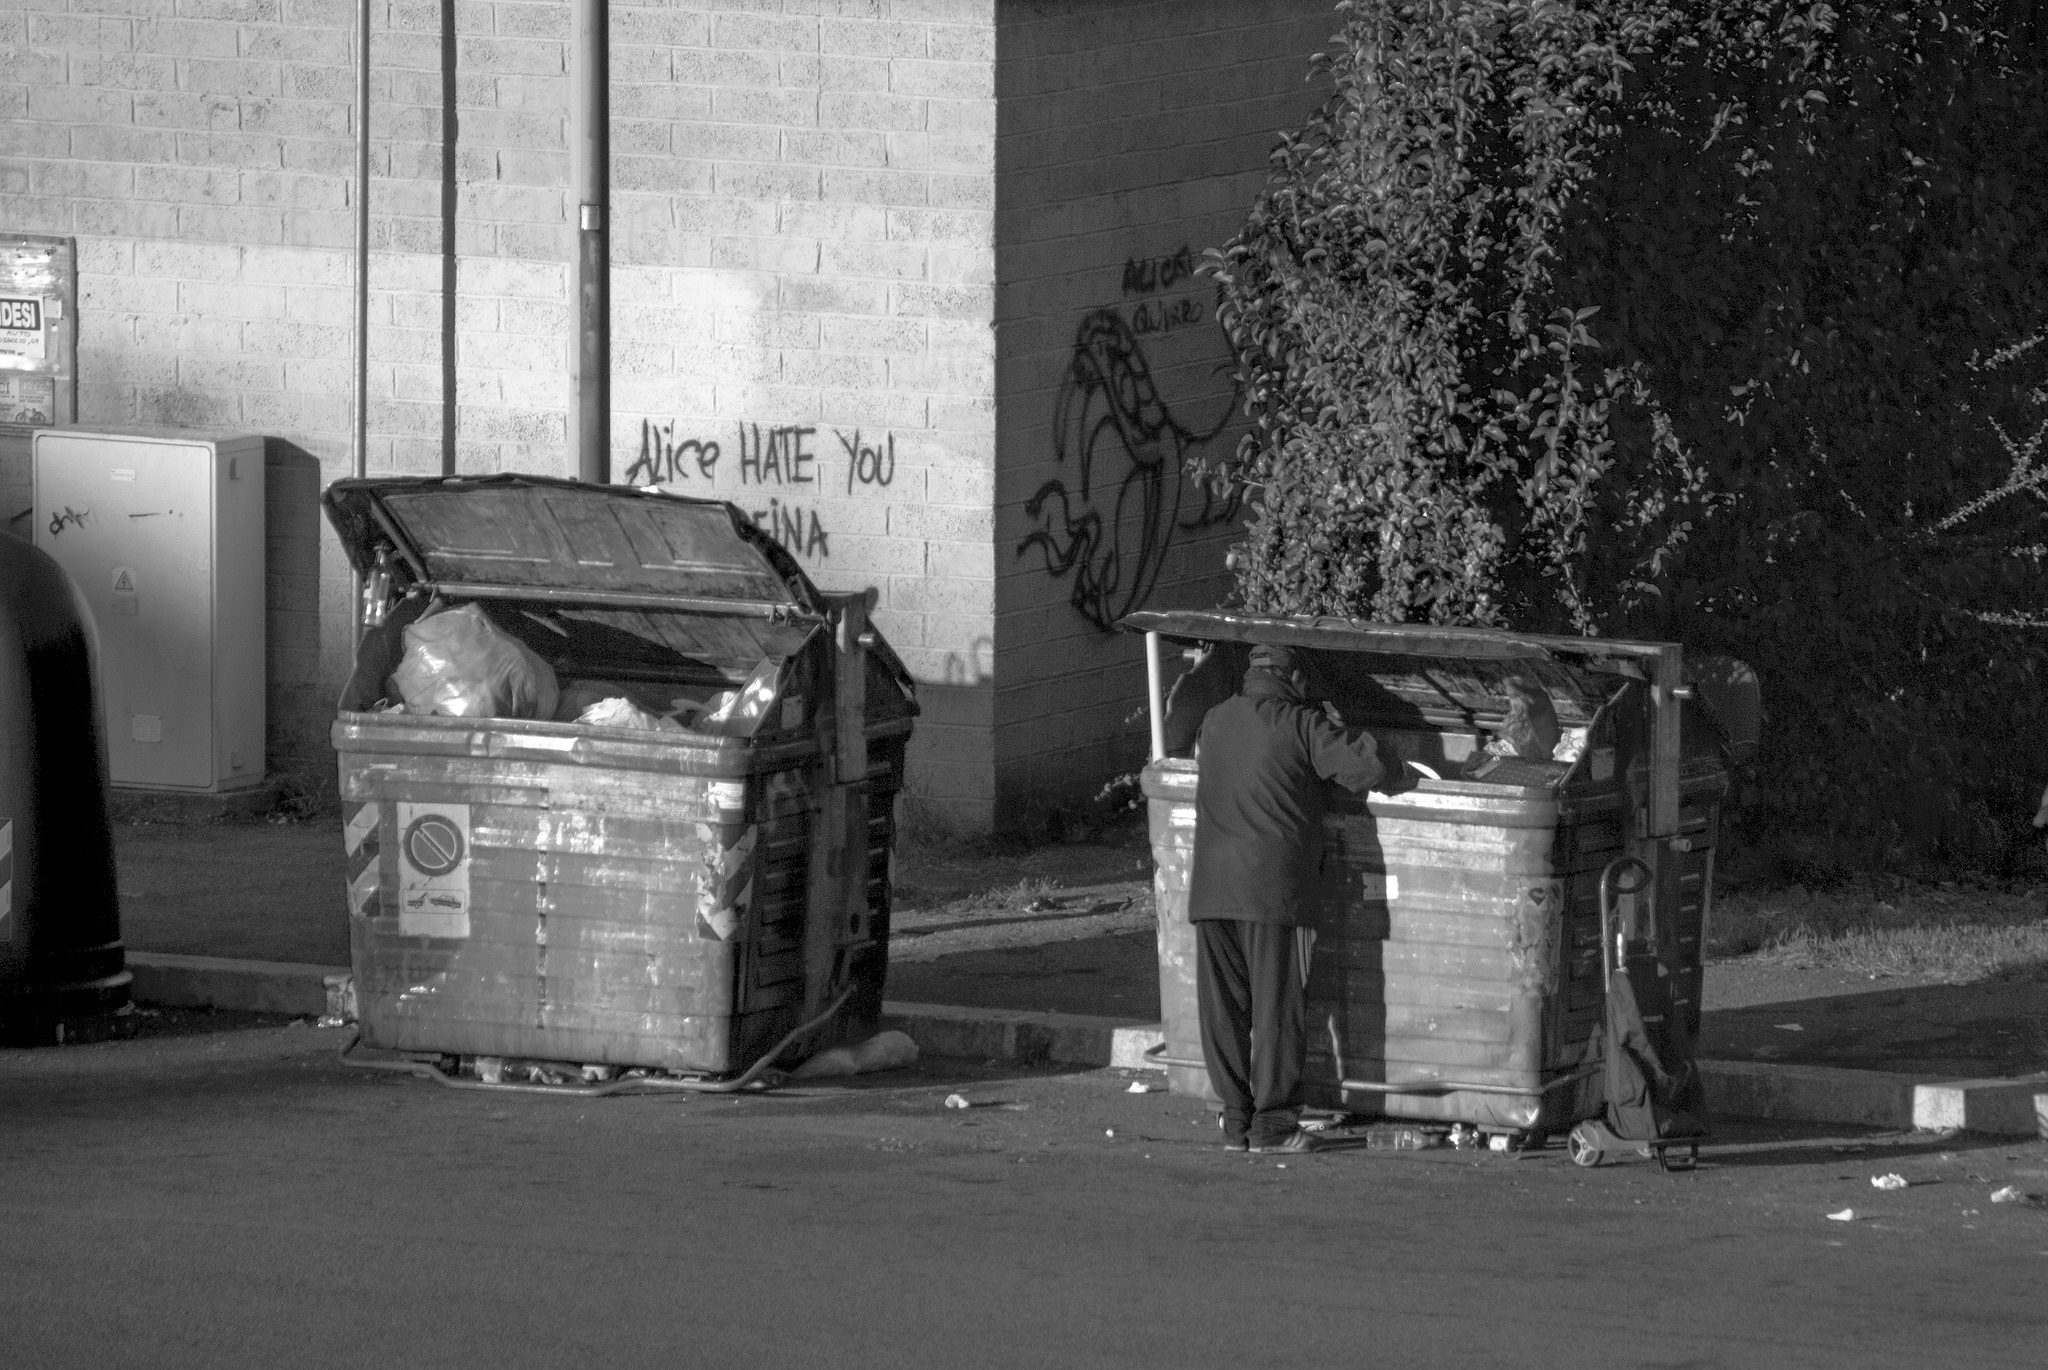
man, person, black and white, road, white, street, photography, solitude, darkness, black, monochrome, reflex camera, digital camera, infrastructure, photograph, wallpaper, sdf, poverty, trash, misery, shape, poor, hungry, black and white photo, urban area, monochrome photography, looking for food, digital slr, film noir, single lens reflex camera